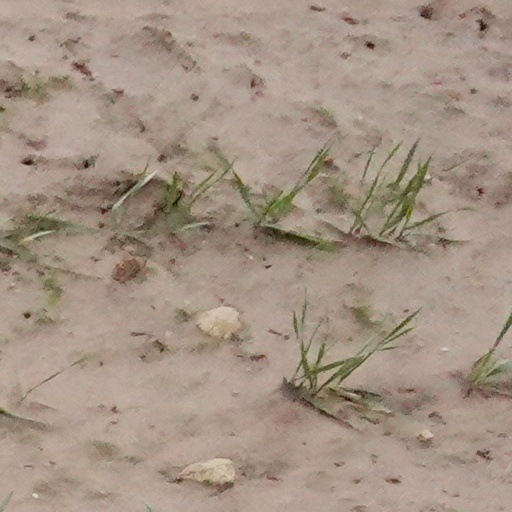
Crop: wheat